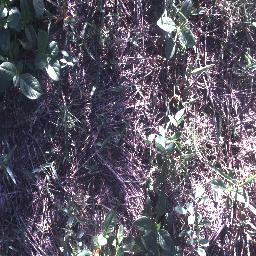
Label: negative